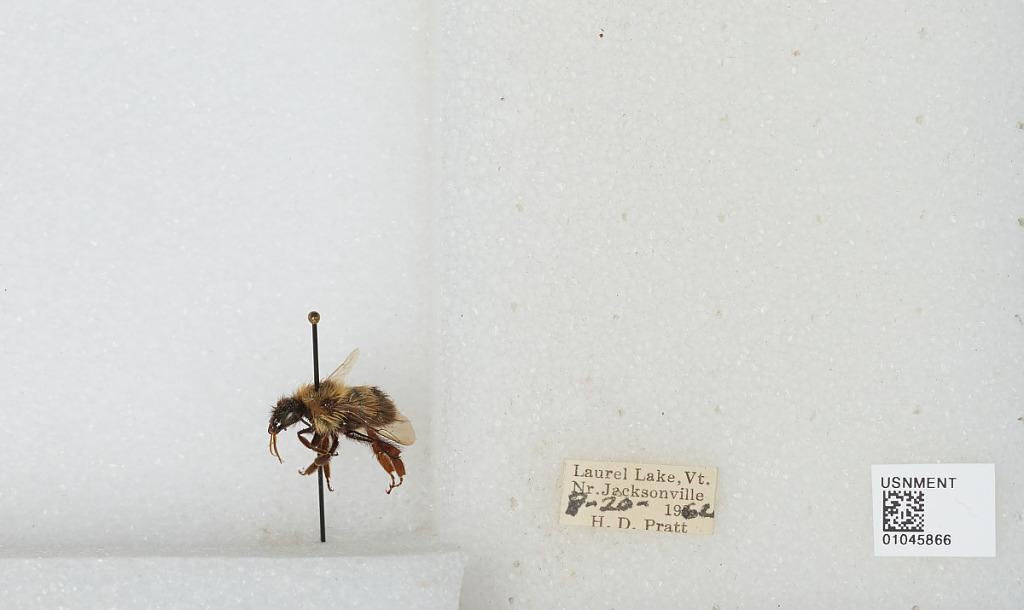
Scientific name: Bombus sp.
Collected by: H. Pratt
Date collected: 1962-8-20
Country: United States
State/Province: Vermont
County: Windham
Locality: Laurel Lake, Near Jacksonville
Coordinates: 42.8183, -72.8167